Log furniture

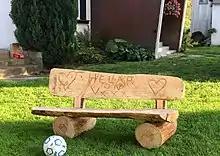
Bench made from logs

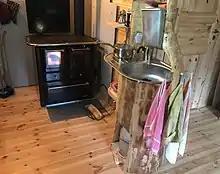
A kitchen sink stand made from hollowed out log for an off grid home

Log furniture is a type of rustic furniture made by incorporating the use of whole logs. It is often designed to have a "pioneer" look. Log furniture is often very durable and long-lasting, depending on the manufacturing methods used.